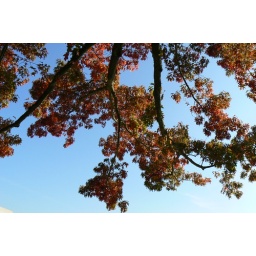
Looking up at the Fall sky in Portland, OR (yes, we do have blue skies in Fall!)